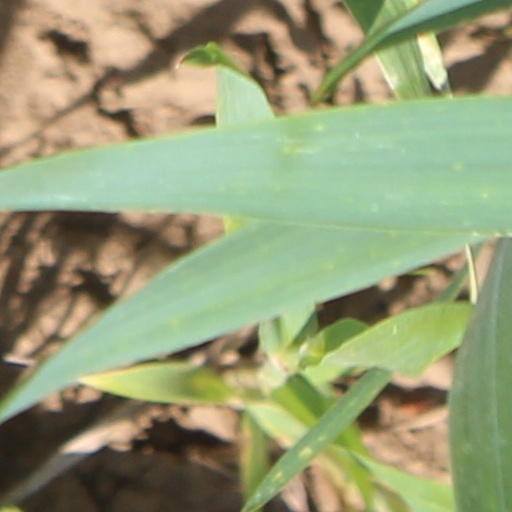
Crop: wheat